The Big Bull

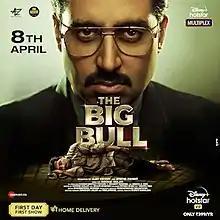
Poster

The Big Bull is a 2021 Indian Hindi-language crime drama film directed and written by Kookie Gulati, based on stockbroker Harshad Mehta who was involved in financial crimes over a period of 10 years during 1980–1990. The film stars Abhishek Bachchan, Ileana D'Cruz and Nikita Dutta. It entered production in September 2019, and was digitally released on 8 April 2021 on Disney+ Hotstar. The film received mixed reviews, praising Bachchan's performance, but criticized in comparison to the much acclaimed "Scam 1992", which was also based on Mehta's life.